Fernando Elizondo Barragán

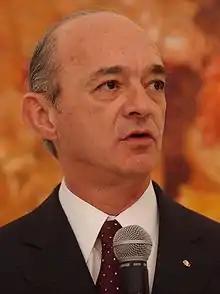

Fernando Elizondo Barragán (6 January 1949, Monterrey, Nuevo León) is a Mexican Politician, Lawyer, and Businessperson previously affiliated with the National Action Party. He was the interim governor of Nuevo León (2003), former Secretary of Energy in the cabinet of President Vicente Fox, and Nuevo León senator in the LX and LXI legislatures.